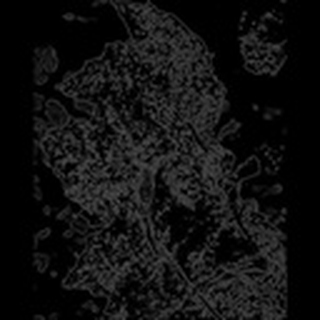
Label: cotton_powdery_mildew